25T2-NBOMe

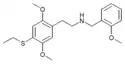

25T2-NBOMe, also known as N-(2-methoxybenzyl)-4-ethylthio-2,5-dimethoxyphenethylamine, is a serotonergic psychedelic of the 25-NB (NBOMe) family. It is the NBOMe analogue of 2C-T-2.